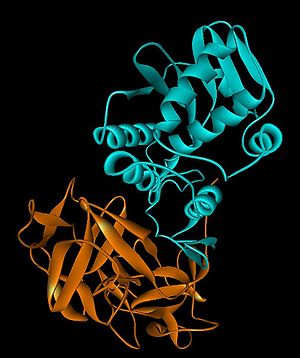
Ricin
Proteinets struktur
Ricin er et giftigt protein, produceret af planten Ricinus communis kaldet kristpalme eller castorbønne. Ricin er et kulhydrat-bindende protein, et lectin, som først blev renfremstillet af Peter Hermann Stillmark i 1888.